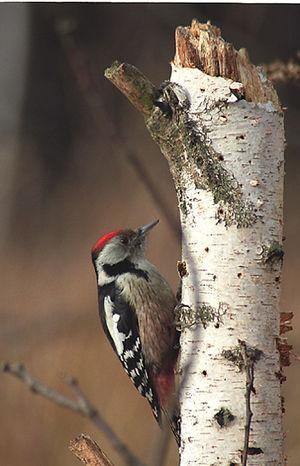
Dendrocoptes est un genre de pics originaire d'Eurasie.